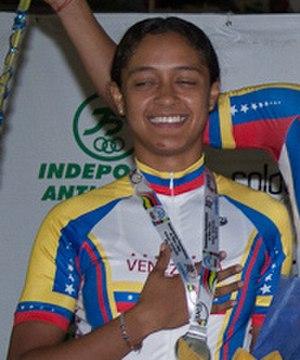
Le podium de la vitesse par équipes féminine des championnats panaméricains de cyclisme 2011. Avec de gauche à droite, María Esthela Vilera, Daniela Larreal, Juliana Gaviria, Diana García, Lisandra Guerra et Arianna Herrera.
Mariaesthela Vilera est une coureuse cycliste venezuelienne. Spécialisée dans les disciplines de sprint sur piste, elle est médaillée d'or de la vitesse par équipe avec Daniela Larreal aux Jeux panaméricains de 2011, aux championnats panaméricains de 2012 et aux Jeux sud-américains de 2014.